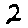
Label: 2